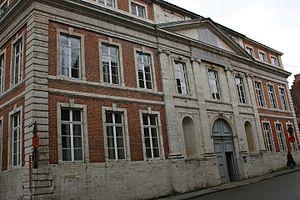
Cette page regroupe l'ensemble des monuments classés de la ville de Louvain.